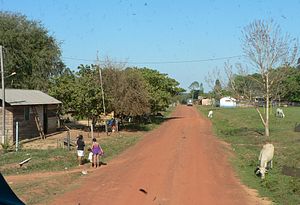
Beni / Sprog
Vej i byen Peña Amarilla
Beni, også kaldet El Beni er med et areal på 213.564 km² det næststørste departement i Bolivia. Departementet er beliggende i lavlandet i det nordøstlige hjørne af Bolivia og blev etableret ved dekret den 18. november 1842 af General José Balliviáns regering. Ved folketællingen i 2012 havde departementet en befolkning på 213.564 indbyggere. Hovedstaden er Trinidad. På trods af, at departementet er rigt på naturressourcer, er departementet tyndt befolket og levestandarden lavere end i det øvrige Bolivia. Befolkningen udgøres hovedsagelig af efterkommere af kolonister fra Spanien og andelen af oprindelige indbyggere er relativt lav sammenlignet med Bolivias øvrige departementer.